William Jennings Bryan

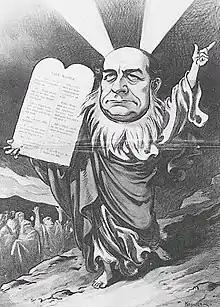
William J Bryan in 1906 as Moses with new 10 commandments; Puck September 19, 1906, by Joseph Keppler. Tablet reads: " l-Thou shalt have no other leaders before me. II—Thou shalt not make unto thyself any high Protective Tariff. Ill—Eight hours, and no more, shalt thou labor and do all thy work. IV—Thou shalt not graft. V—Thou shalt not elect thy Senators save by Popular Vote. VI—Thou shalt not grant rebates unto thy neighbor. VII—Thou shalt not make combinations in restraint of trade. VIII—Thou shalt not covet thy neighbor's income, but shall make him pay a tax upon it. IX—There shall be no more government by injunction. X—Remember Election Day to vote it early. P.S.— When in doubt, ask Me."

At Governor Silas A. Holcomb's request, Bryan recruited a 2000-man regiment for the Nebraska National Guard and the soldiers of the regiment elected Bryan as their leader. Under Colonel Bryan's command, the regiment was transported to Camp Cuba Libre in Florida, but the fighting between Spain and the United States ended before the regiment had been deployed to Cuba. Bryan's regiment remained in Florida for months after the end of the war, which prevented Bryan from taking an active role in the 1898 midterm elections. Bryan resigned his commission and left Florida in December 1898 after the United States and Spain had signed the Treaty of Paris.